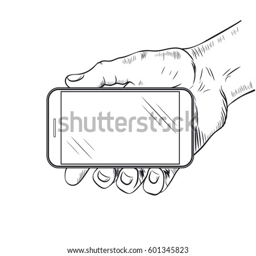
mobile phone in hand front view .